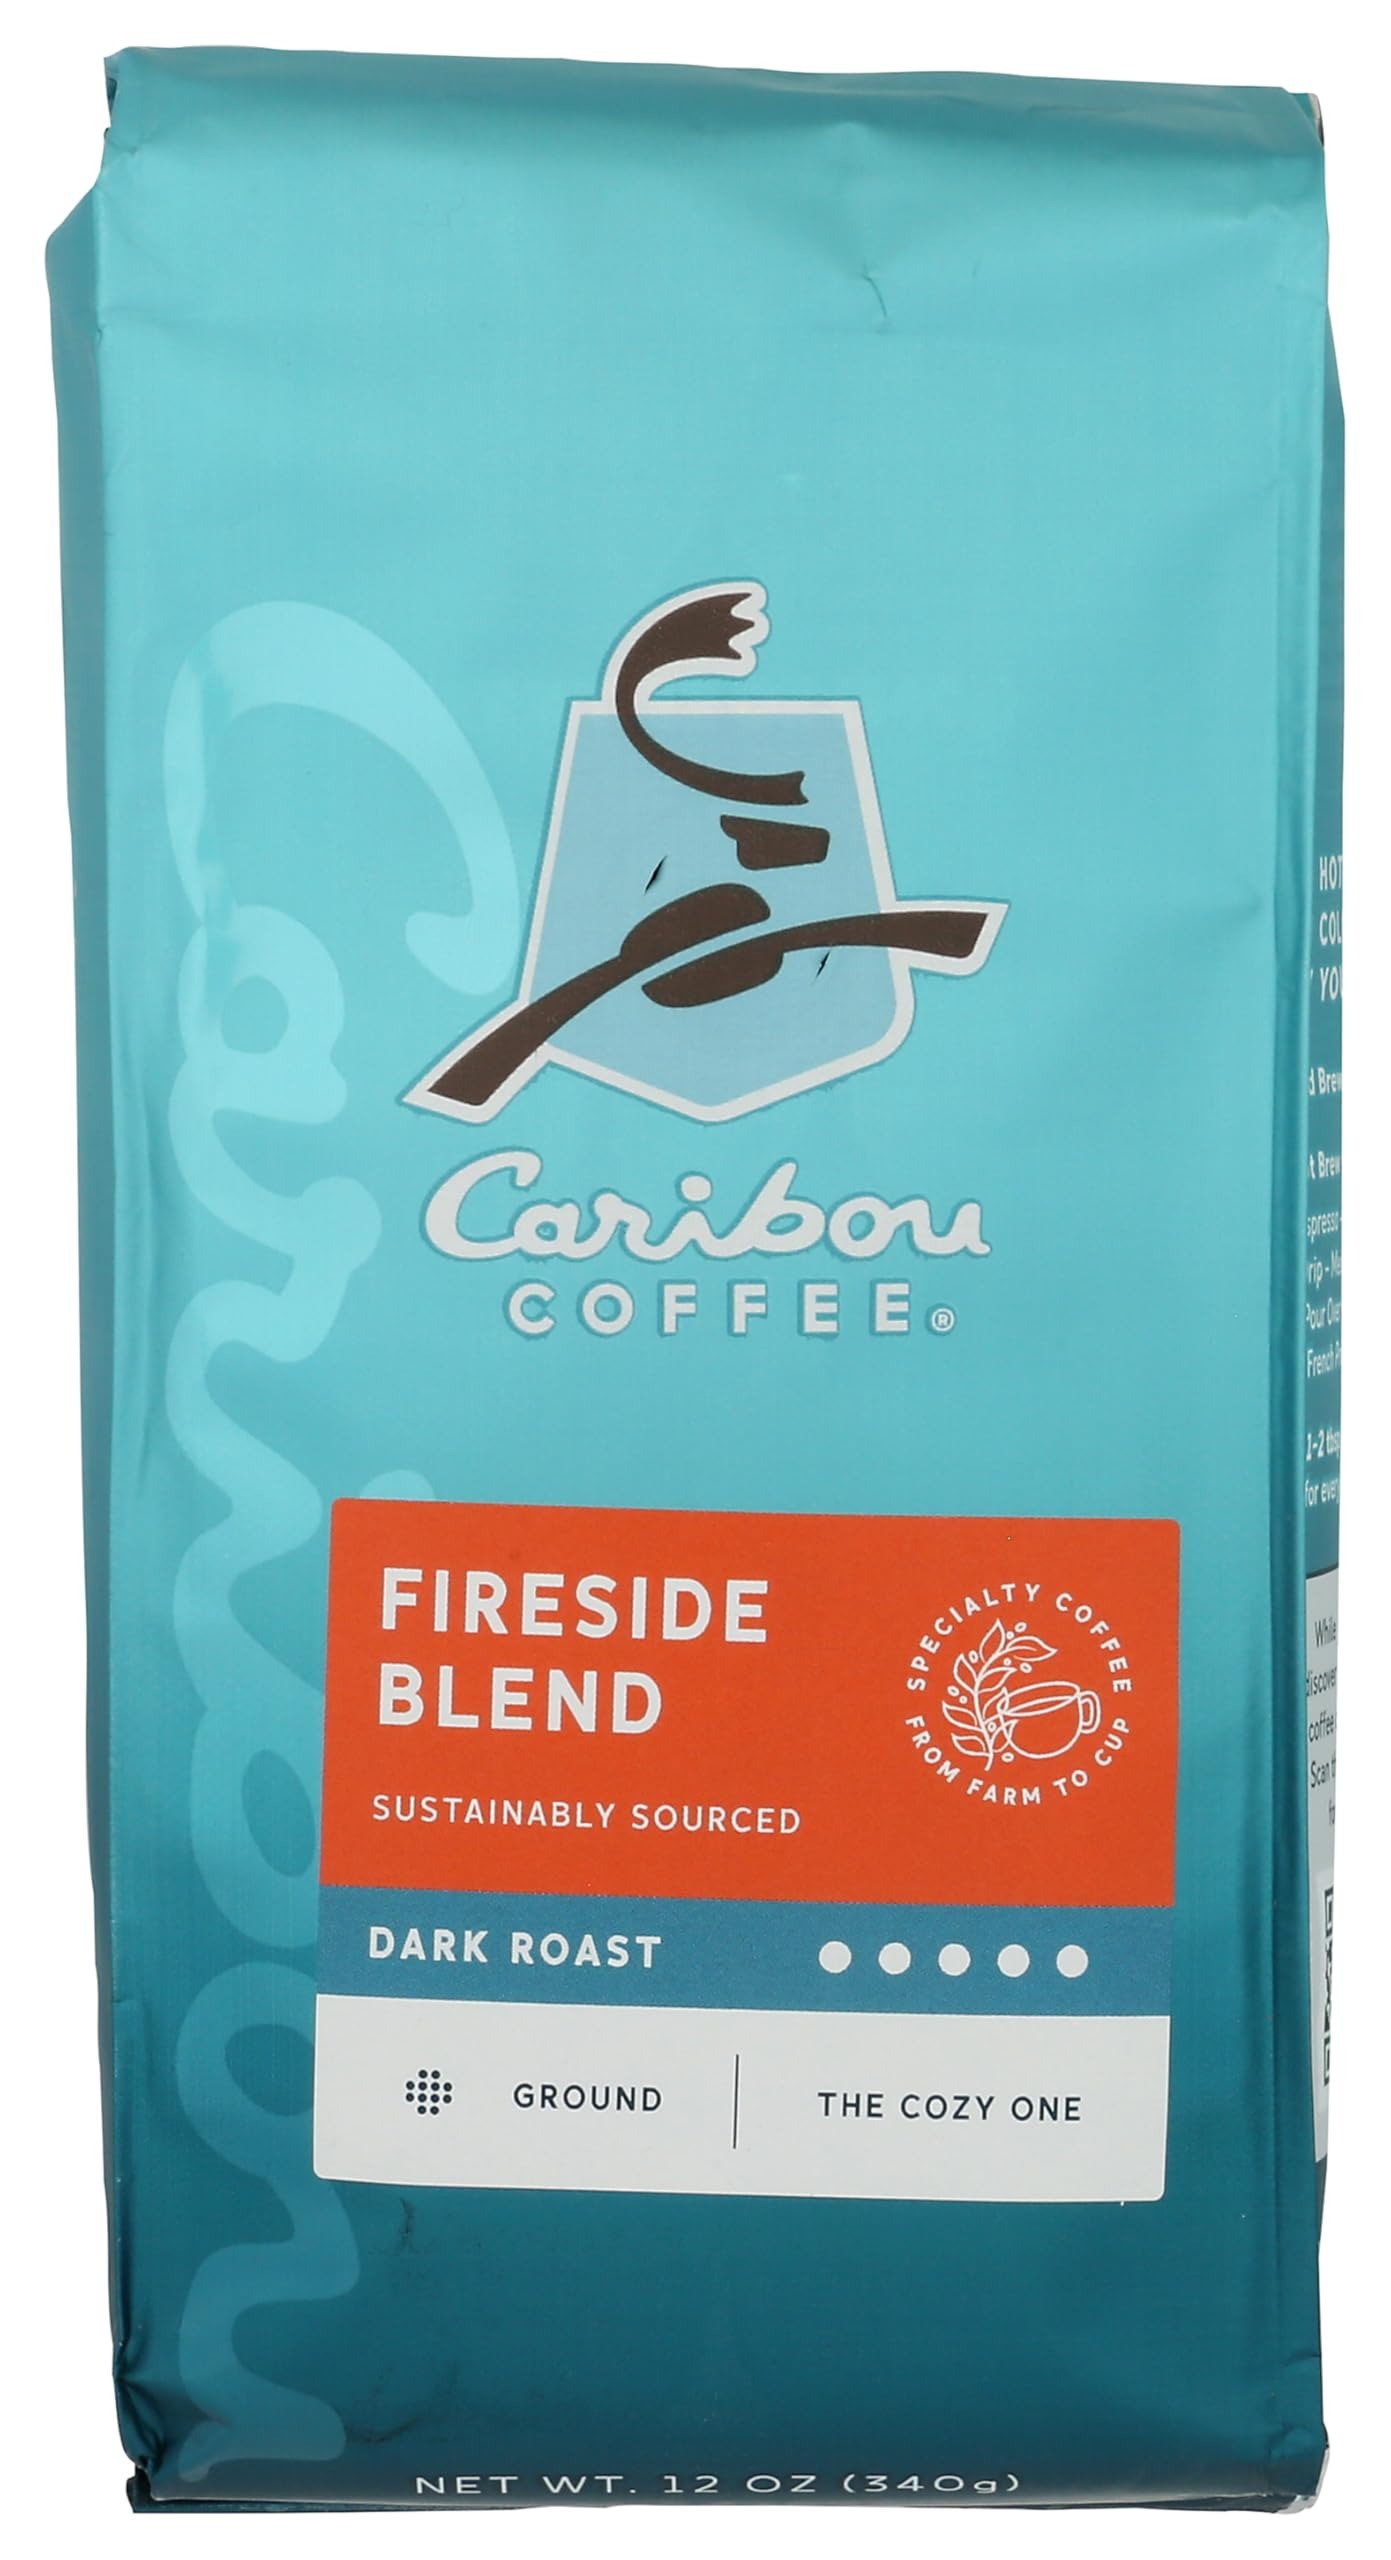
Item Name: Caribou Coffee Pumpkin Love Flavored Medium Roast Ground Coffee - 11oz (311g)
Bullet Point: Container Type: Bag
Value: 11.0
Unit: Ounce

Price: 7.59